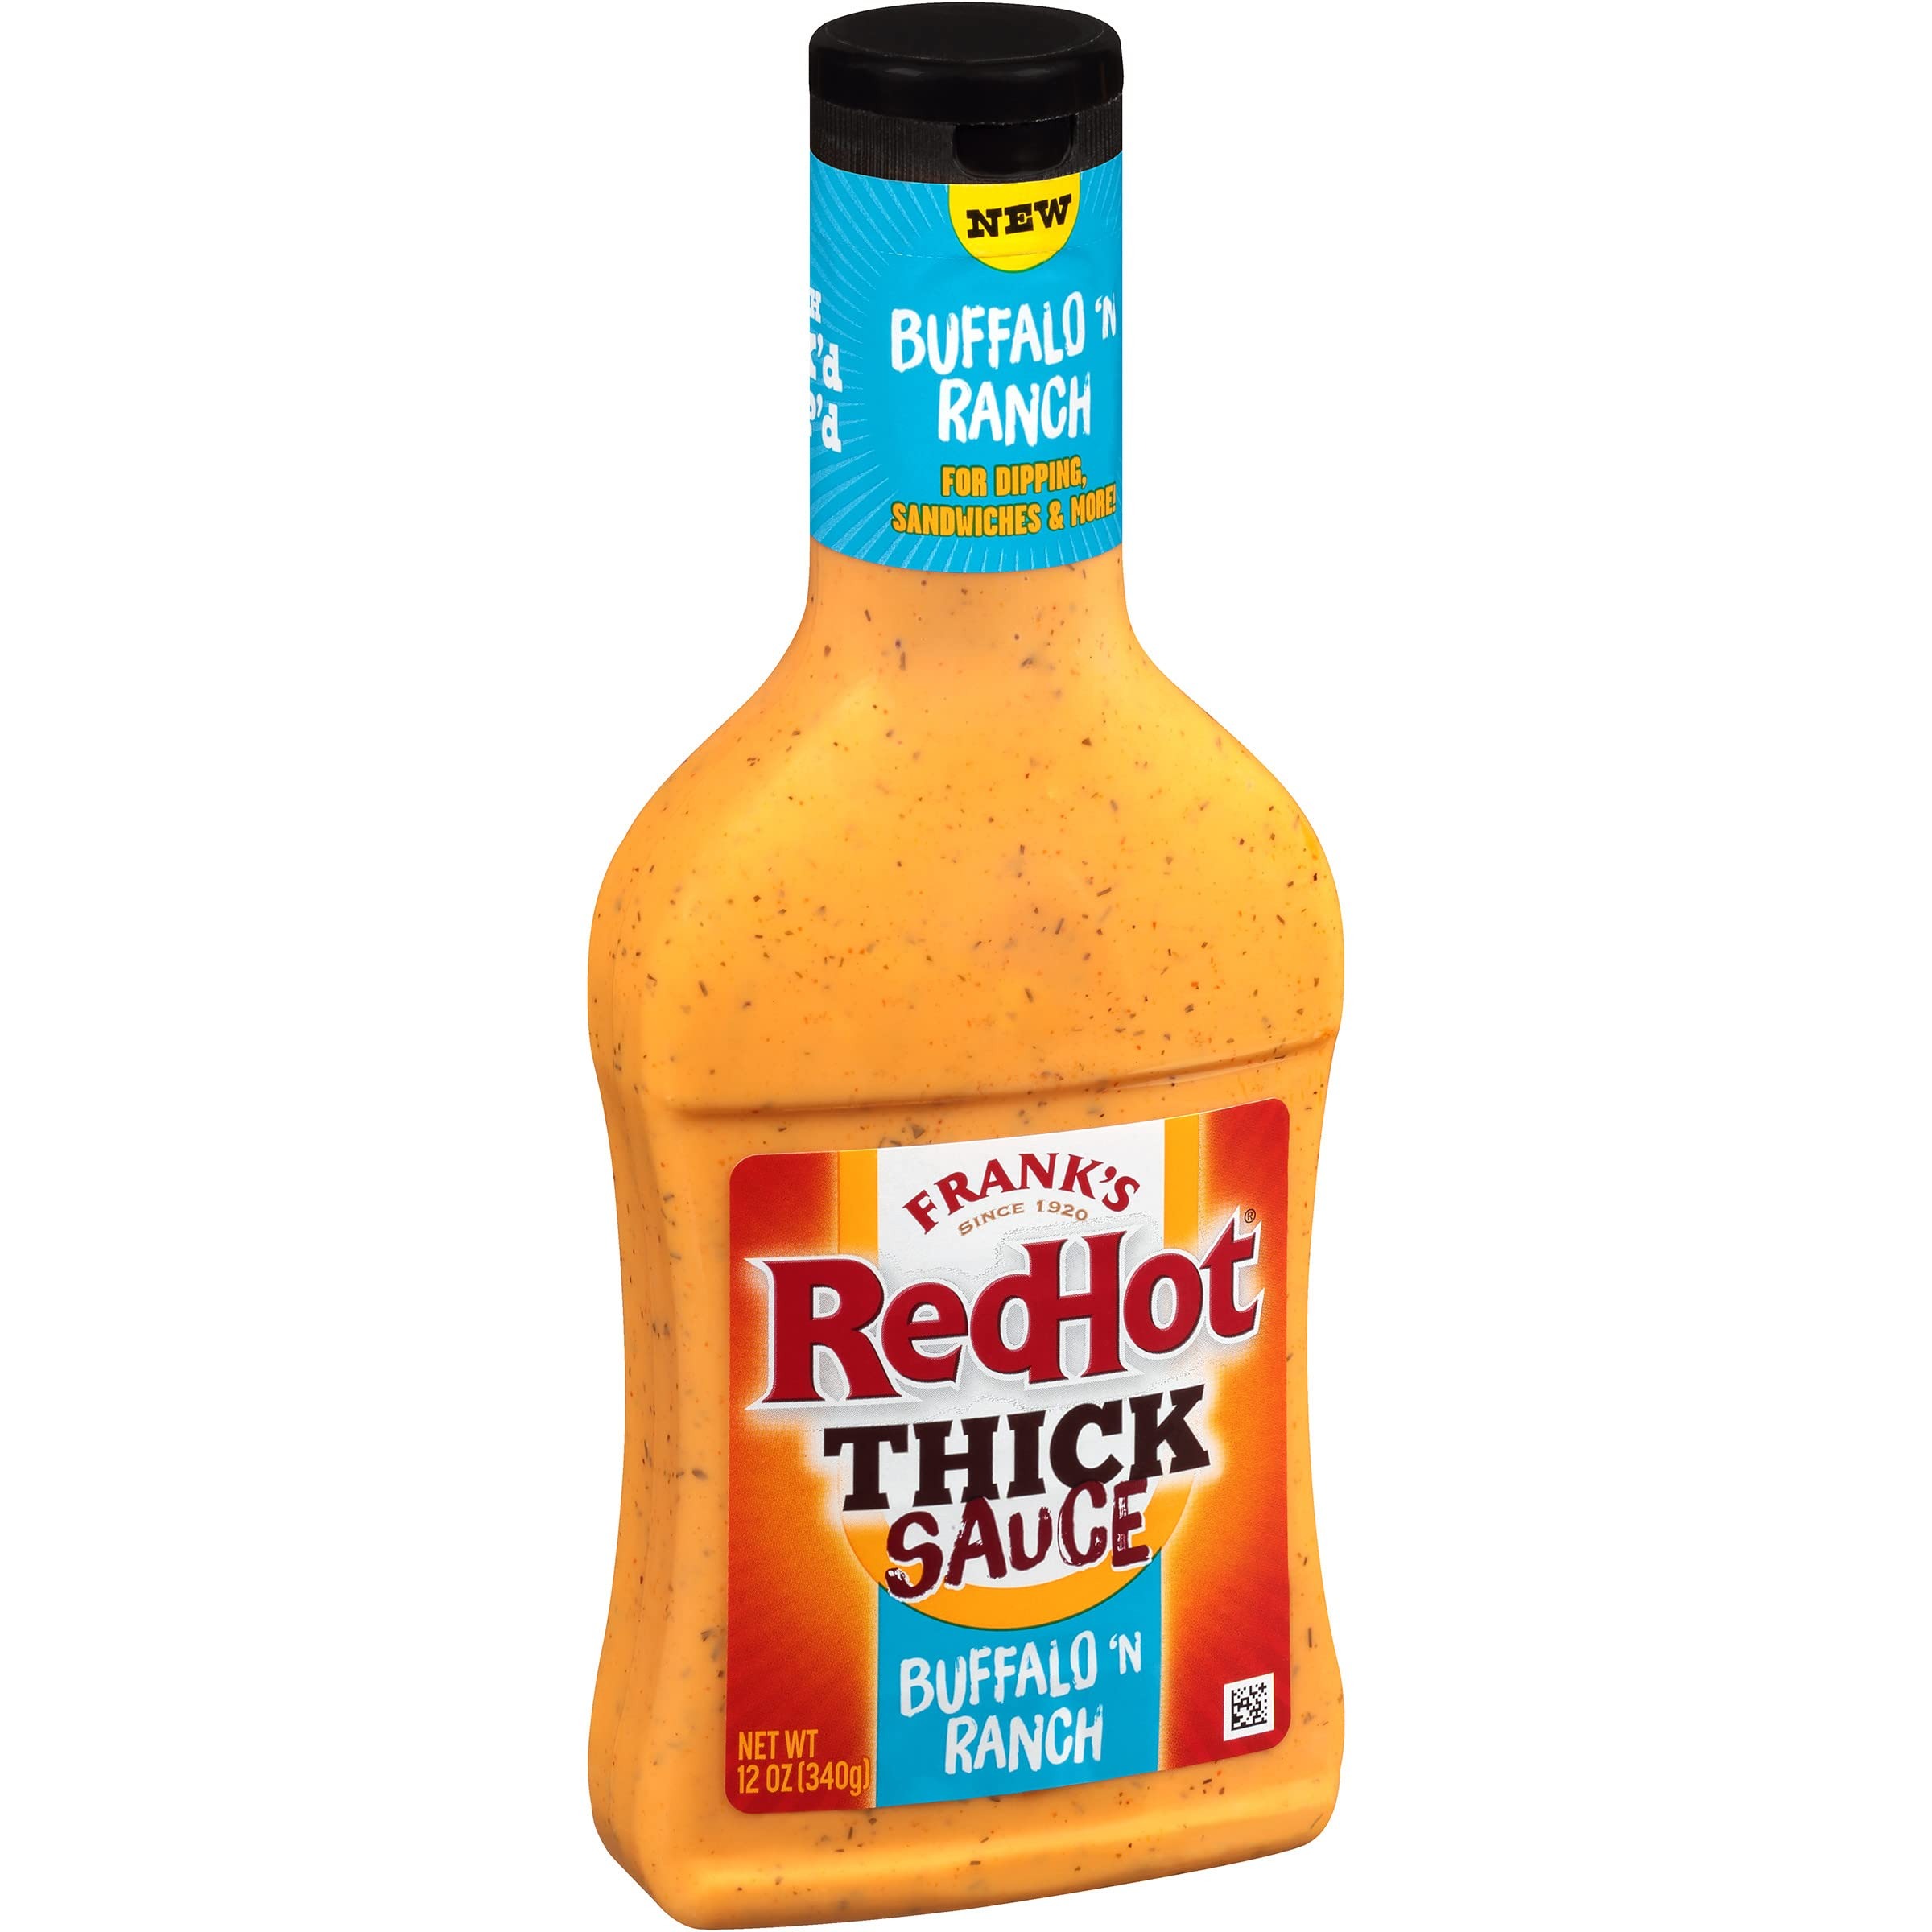
Item Name: Frank's RedHot Buffalo 'N Ranch Thick Hot Sauce, 12 oz (Pack of 6)
Bullet Point 1: Tangy, mild heat and creamy ranch dressing flavor
Bullet Point 2: Thick, stick-to-your-ribs sauce to put on and in everything!
Bullet Point 3: Great way to add flavor variety to your chicken dinners and wing appetizers
Bullet Point 4: Easy-to-squeeze bottle means the sauce goes exactly where you want it
Bullet Point 5: Dip it: Perfect for veggies, pizza & tenders
Value: 72.0
Unit: Ounce

Price: 10.35